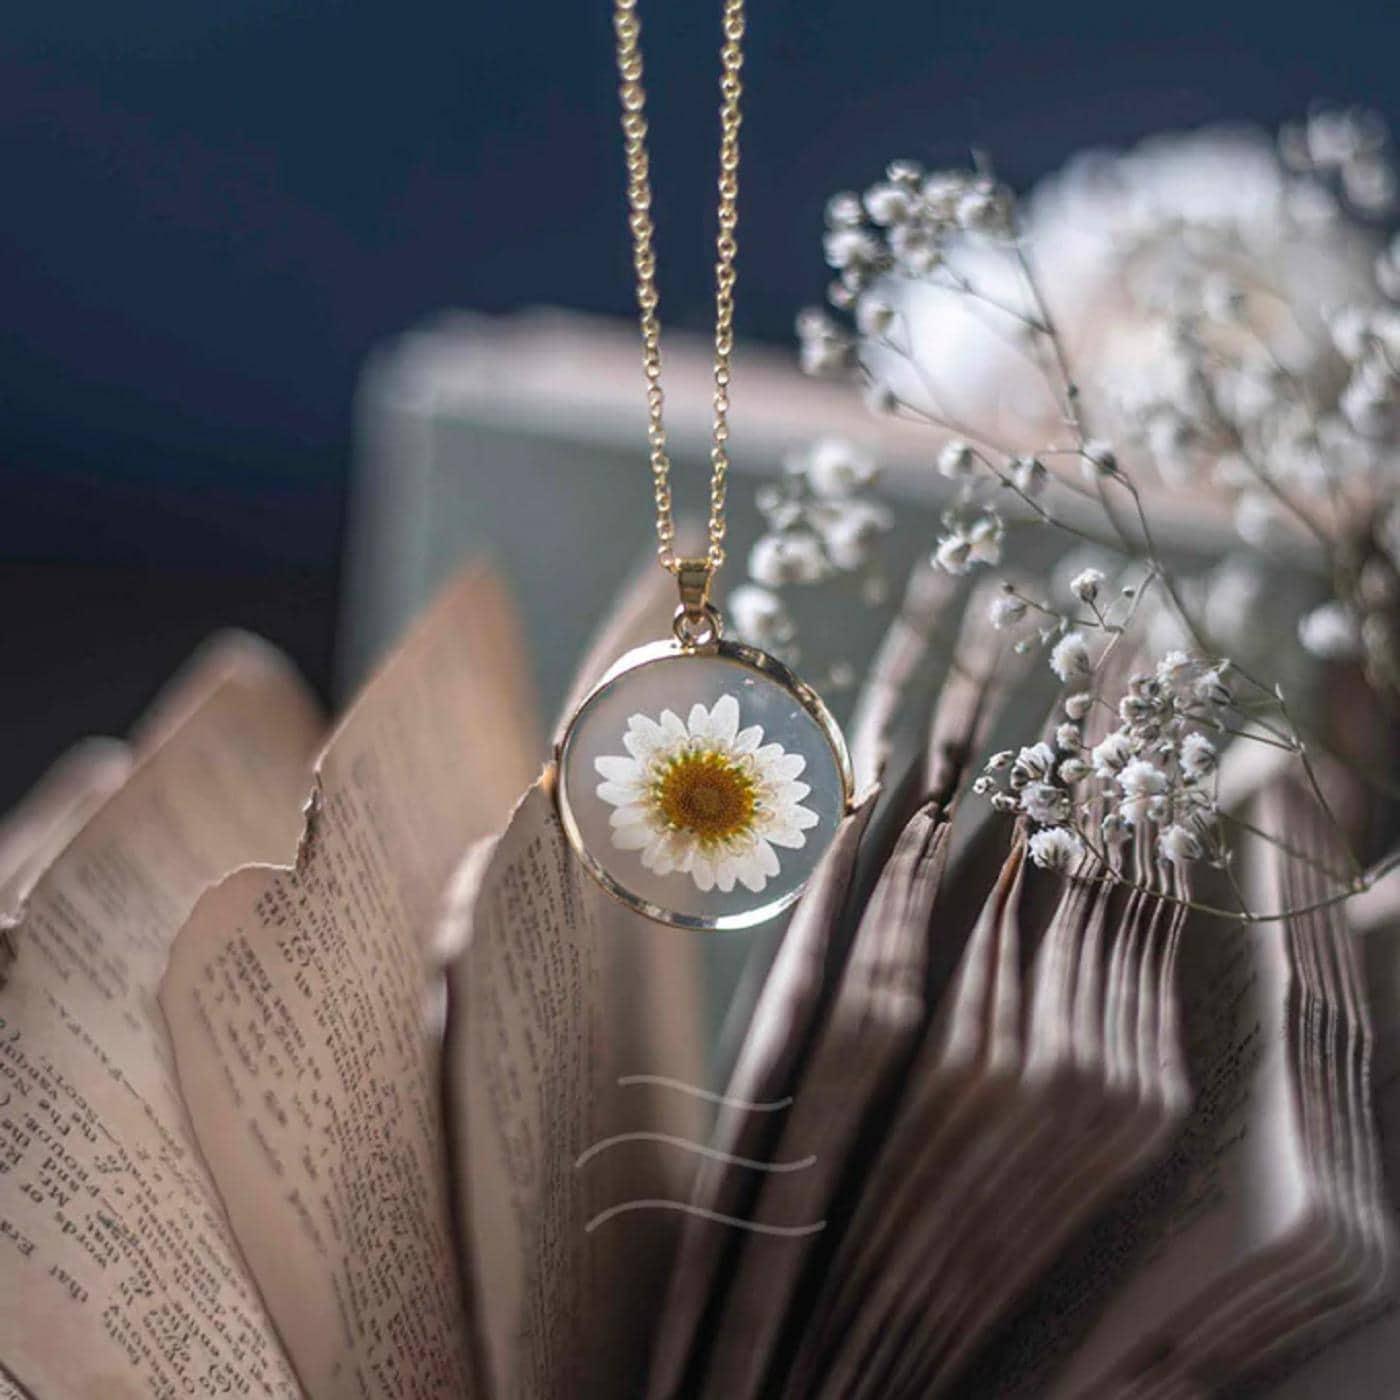
AJS Fashion flowers Dried Flower Necklace for Nature Lover | Real Flower Jewelry | Pressed Daisy Resin Necklace | Transparent Pendant Fashion necklace set for women | 3d pendant
Type: Necklaces & Pendants
Brand: AJS
Price: Rs. 186
 Introducing the AJS Stylish and Fashionable Pendant Necklace, a timeless piece of jewelry that effortlessly combines style and sentimentality. Designed for both women and men, this necklace is not just a fashion statement; it's a symbol of love, connection, and personal style.Key Features:Stylish Design: Our pendant necklace boasts a chic and contemporary design that appeals to both fashion-forward women and men. It's a versatile accessory that complements a wide range of outfits, from casual wear to formal attire.Unisex Appeal: This necklace is thoughtfully crafted to cater to both genders, making it an excellent choice for couples as well. Whether you're looking for matching necklaces to symbolize your bond or a striking accessory to express your individuality, the AJS pendant necklace fits the bill.Premium Quality: We take pride in our commitment to quality. Crafted from high-quality materials, this necklace is not only stylish but also built to last. You can trust that it will retain its shine and beauty, even with every day wear.Versatile Pairing: This pendant necklace is a versatile addition to any jewelry collection. Whether you're dressing up for a romantic date, a special occasion, or simply want to elevate your everyday look, it effortlessly adds an elegant touch to your ensemble.Symbol of Connection: For couples, this necklace can serve as a meaningful symbol of your connection and commitment to one another. Its design reflects the idea of two unique individuals coming together to create a harmonious and beautiful union.Thoughtful Gift: Looking for the perfect gift for your significant other, a close friend, or a loved one? The AJS Pendant Necklace is a thoughtful and heartfelt gesture that shows you care. It's ideal for birthdays, anniversaries, or any occasion that calls for a meaningful present.Elevate your style and express your love with the AJS Stylish and Fashionable Pendant Necklace. This piece not only enhances your personal style but also signifies your bond with someone special. Whether you wear it as a symbol of your relationship or as a standalone fashion accessory, this necklace is a beautiful reflection of your taste and sentiment. Embrace style, embrace connection, embrace AJS.Disclaimer:We value your satisfaction and strive to provide high-quality products and services.
Features: AJS Stylish Pendant Necklace,Exquisite and fashionable design,Perfect as a thoughtful gift option,Unique and eye-catching pendant designs,Adds a touch of elegance to any outfit,Comfortable to wear for extended periods,Crafted to enhance your personal style,A meaningful accessory for various occasions,Elevate your look with this beautiful necklace